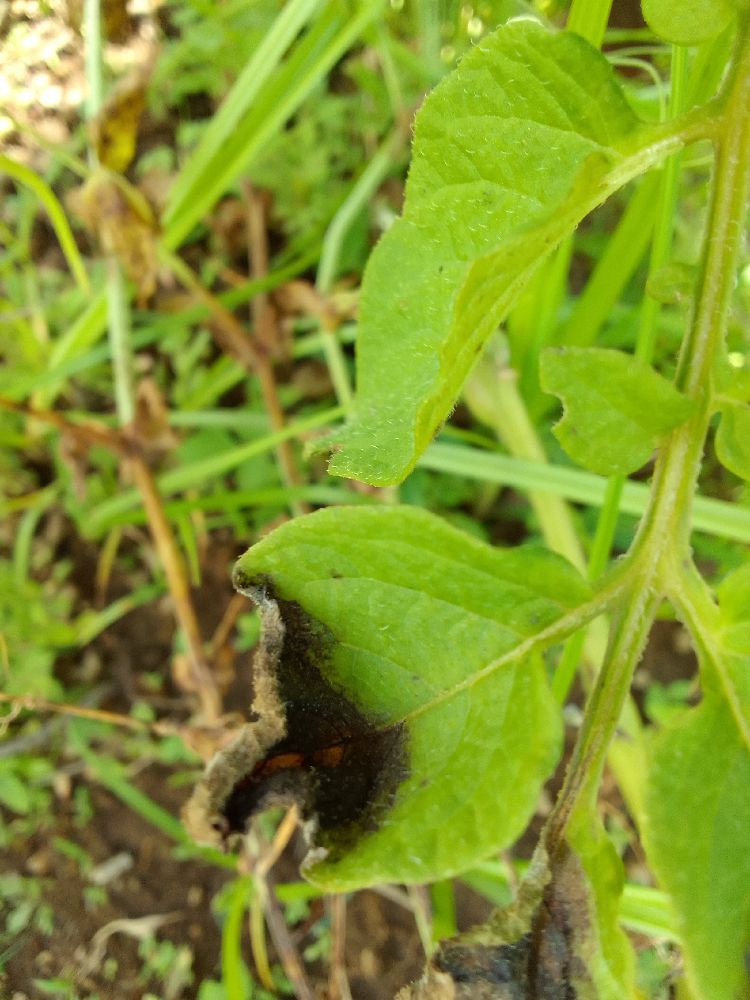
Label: Late blight